Paul Levy (journalist)

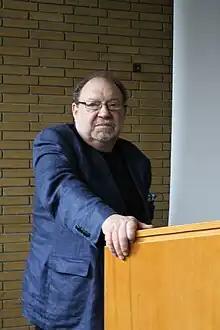
Paul Levy at the Oxford Symposium on Food and Cookery, 2012

Paul Levy (born 26 February 1941 in Lexington, Kentucky) is a US/British author and journalist. He lives with his wife, art historian, Penelope Marcus, in Oxfordshire UK. He was elected a Fellow of the Royal Society of Literature in 1980.